Dietzenbach-Steinberg station

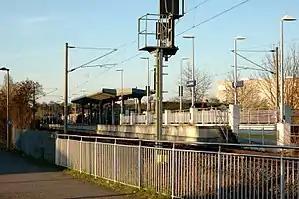

Dietzenbach-Steinberg station is a station in the Dietzenbach district of Steinberg in the German state of Hesse. It is served by line S2 of the Rhine-Main S-Bahn.